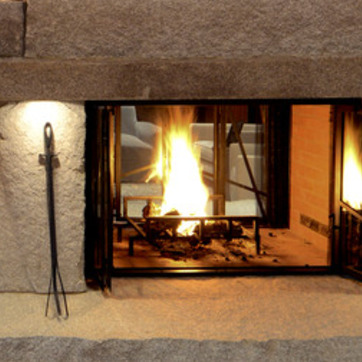
Material: other